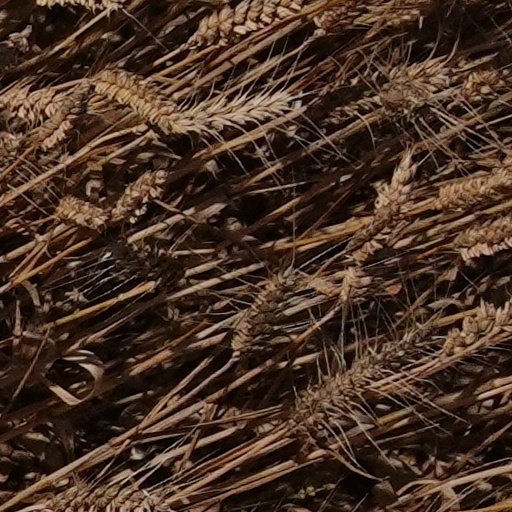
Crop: wheat